Guy, Count of Flanders

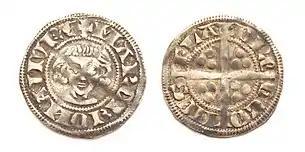
Sterling of Guy of Dampierre, struck Namur (circa 1295-1296).

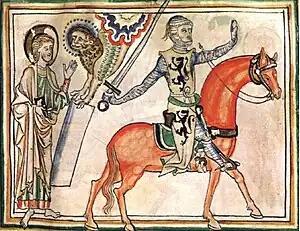
Guy of Dampierre riding a horse. His surcoat bears the arms of the county of Flanders

Guy of Dampierre ( – 7 March 1305, Compiègne) was the Count of Flanders (1251–1305) and Marquis of Namur (1264–1305). He was a prisoner of the French when his Flemings defeated the latter at the Battle of the Golden Spurs in 1302.